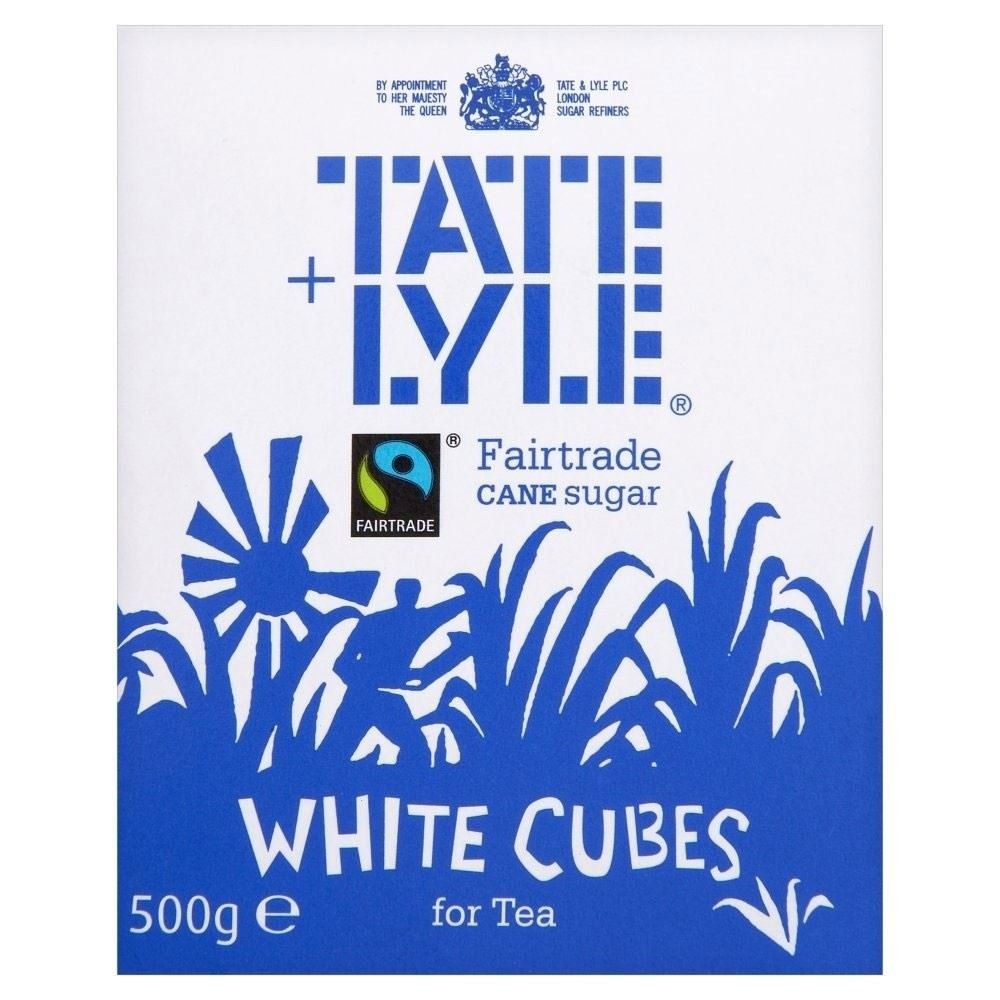
Item Name: Tate & Lyle Fairtrade White Sugar Cubes (500g) - Pack of 2
Value: 500.0
Unit: gramm

Price: 21.47